Love Pistols

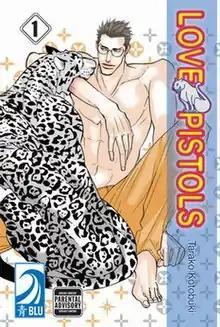
Cover of the first volume of the English edition

Love Pistols (originally titled Sex Pistols in Japan) is a Japanese yaoi manga series written and illustrated by Tarako Kotobuki. The English release was renamed from the original Japanese title "Sex Pistols" to "avoid any legal trouble" with the English punk rock group of the same name. The premise of the story is that 30% of humans are not descended from apes but from other animals (these people are called "Zoomans") and they can interbreed with humans and with other male Zoomans by the use of a symbiote. Norio, an ordinary high school student discovers his Zoomanity and deals with the advances of many male Zoomans who want him to have their babies. The series previously licensed and published in English in North America by Tokyopop's Blu imprint is now published under Viz Media's BL imprint, SuBLime. Geneon released a series of four Drama CDs for "Sex Pistols" between November 27, 2004, and April 25, 2008. A two-episode original video animation adaptation went on sale in 2010.